Welcome to the El-Palacio

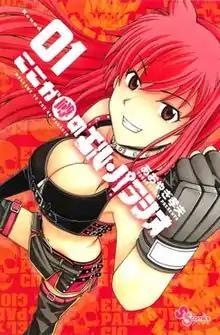
First volume cover, featuring Ouka Shumisen

is a Japanese manga series written and illustrated by . It was serialized in Shogakukan's "Monthly Shōnen Sunday" from May 2009 to August 2013, with its chapters collected in seven volumes. A 12-episode Japanese television drama adaptation was broadcast on TV Tokyo from October to December 2011.